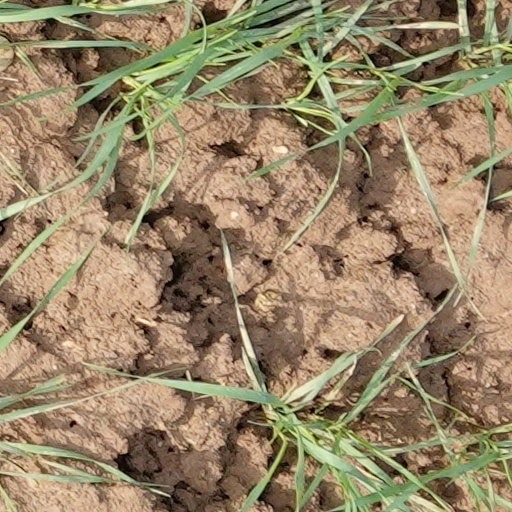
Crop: wheat